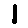
Label: 1